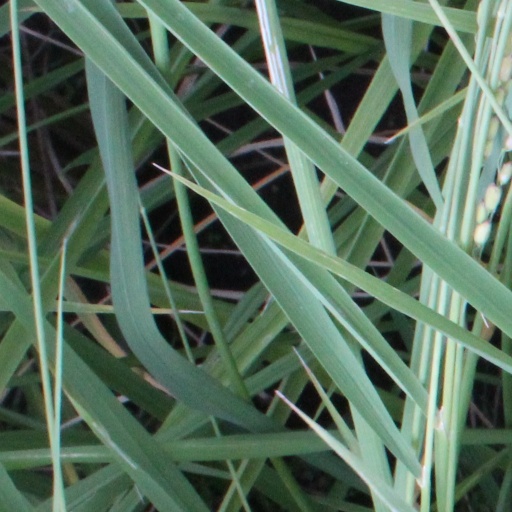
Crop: rice